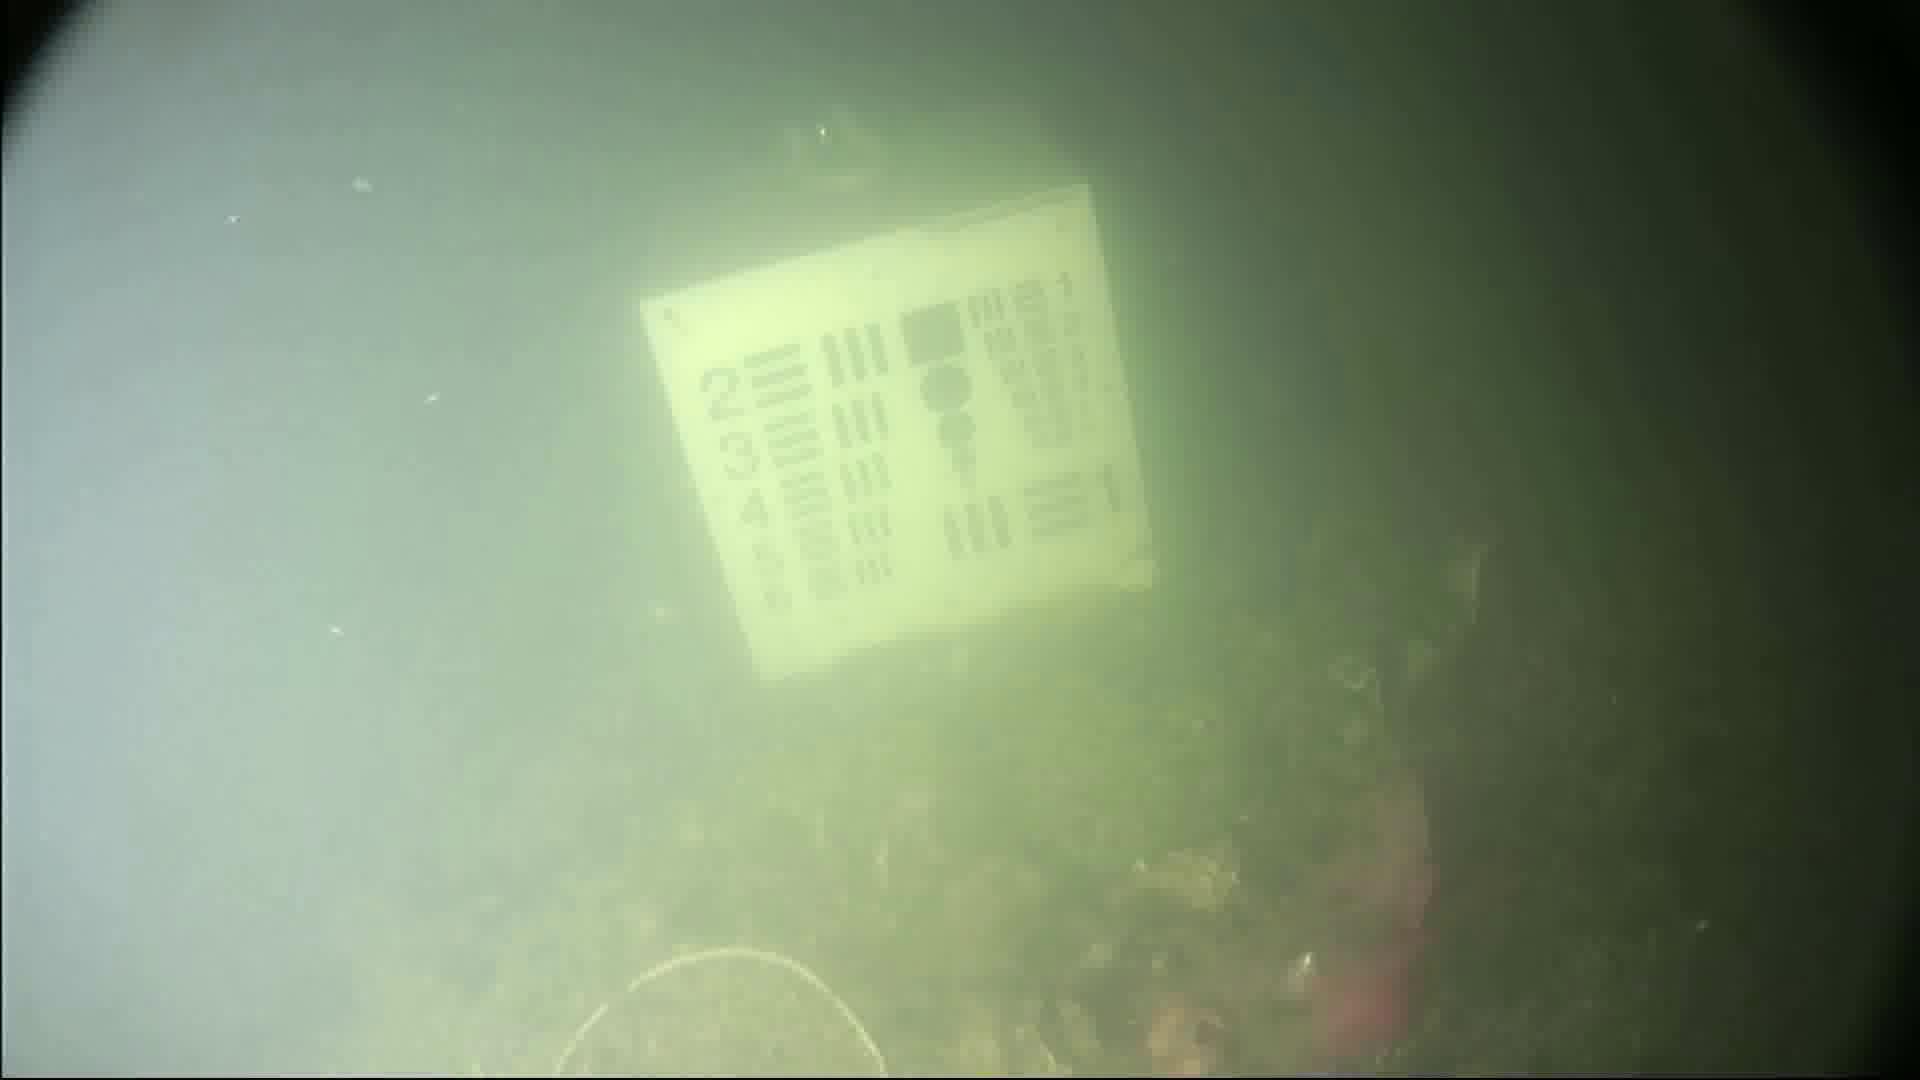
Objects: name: fish